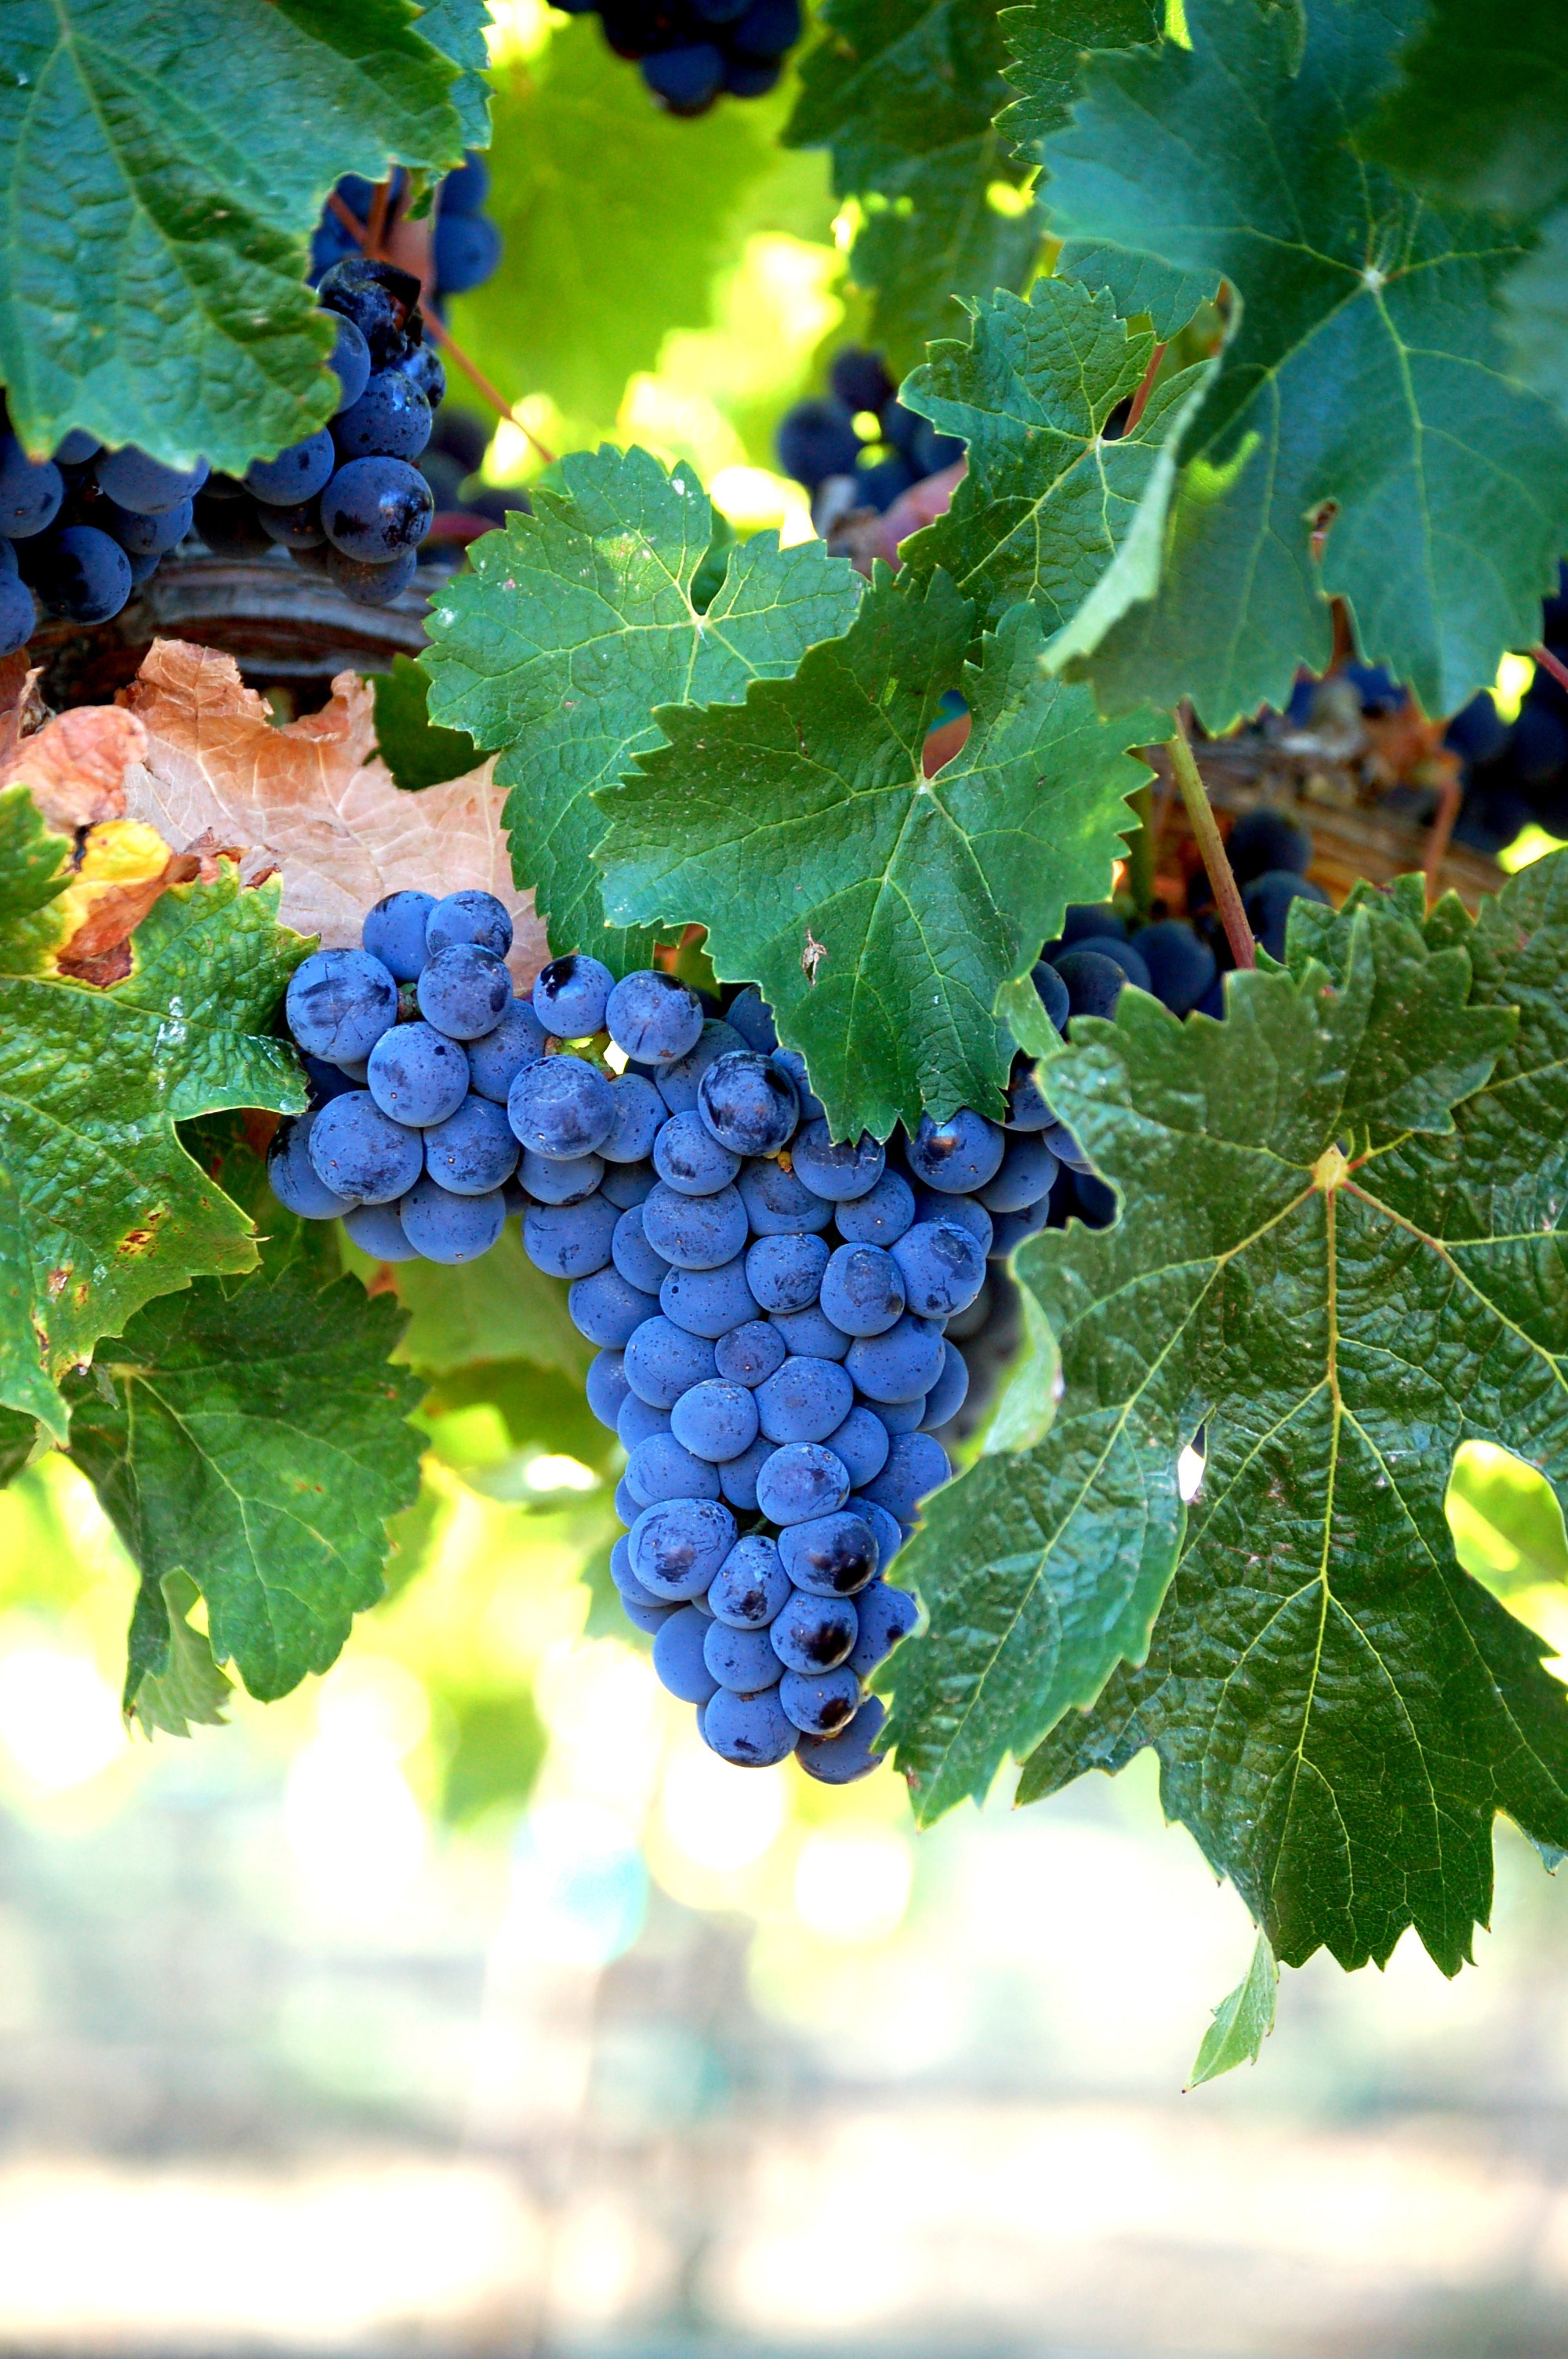
plant, grape, vineyard, wine, fruit, leaf, flower, food, harvest, produce, agriculture, grapevine, grapes, cluster, winery, merlot, flowering plant, vitis, grape leaves, land plant, grapevine family